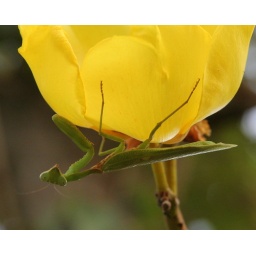
Was fascinated by this huge yellow flower of an unknown tree. Look who I met :)